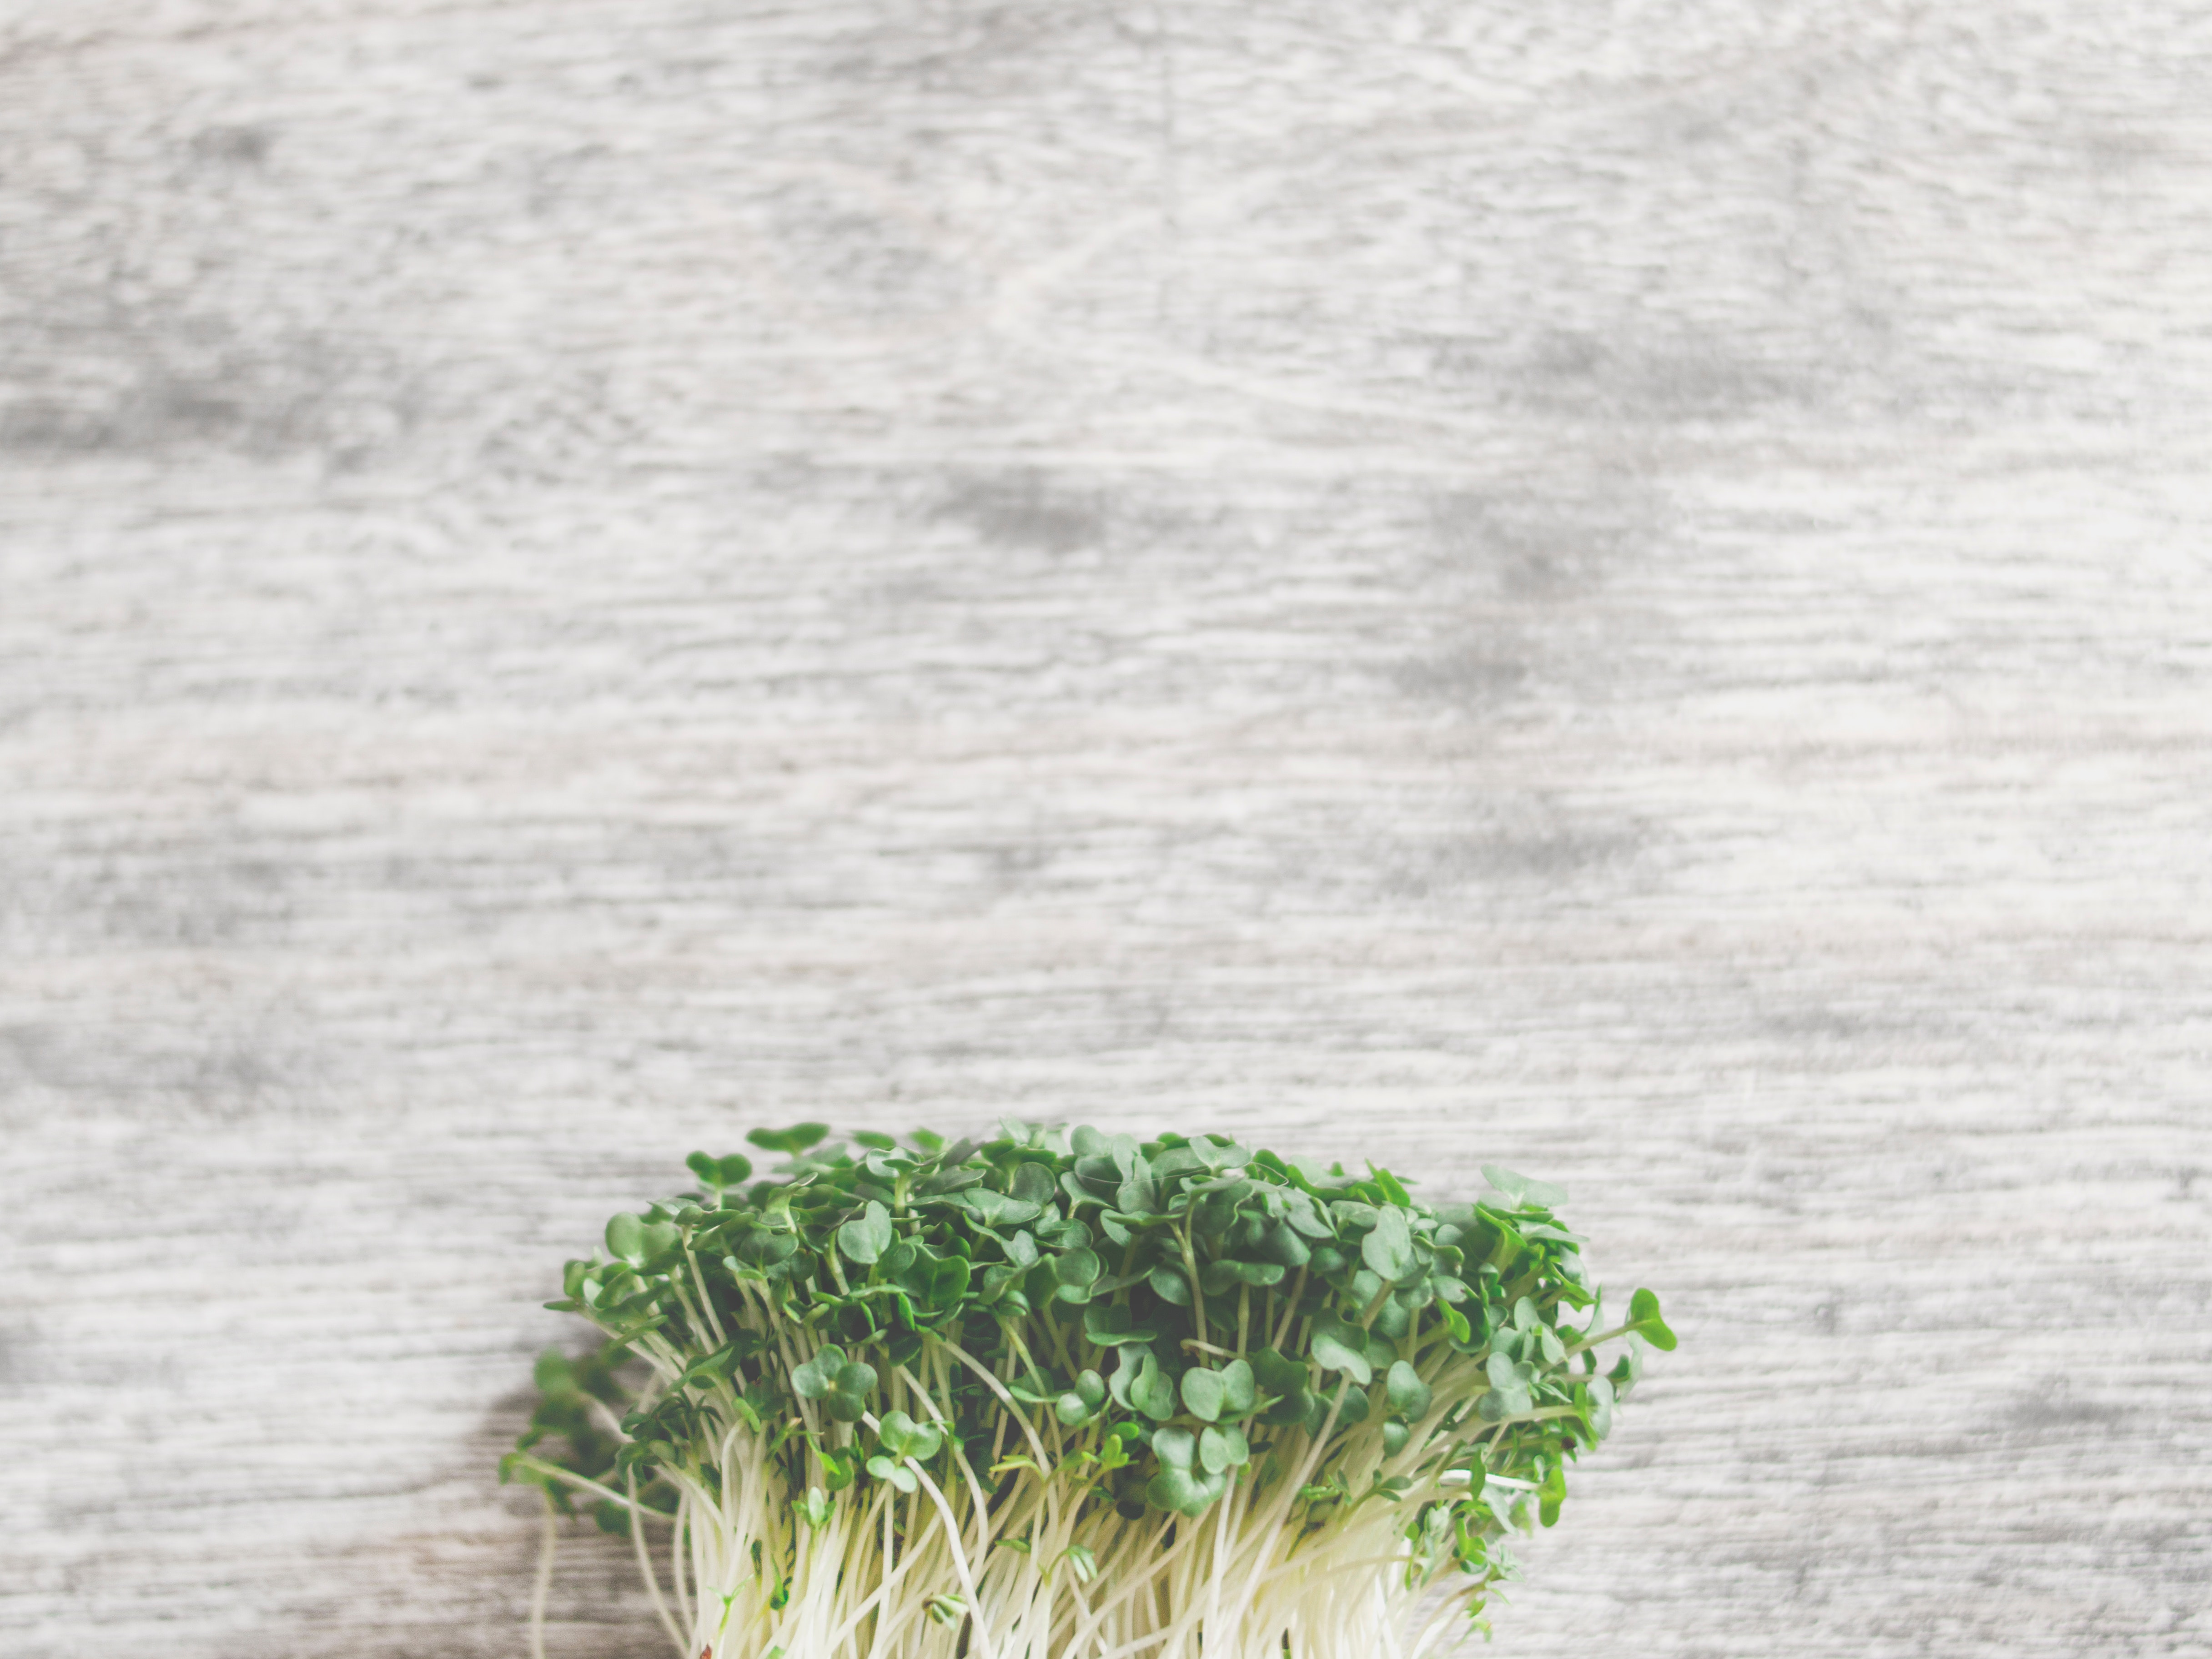
grass, plant, herb, leaf vegetable, perennial plant